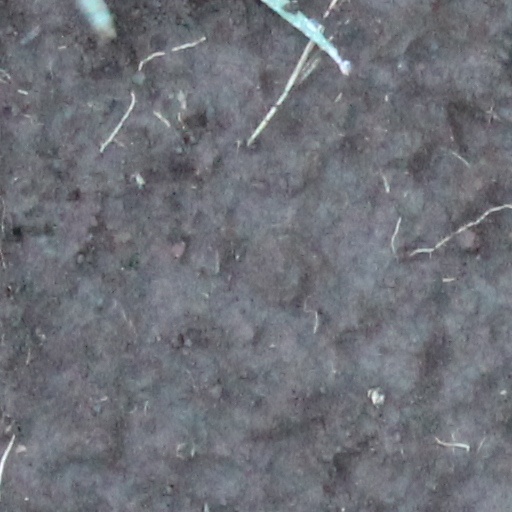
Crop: wheat